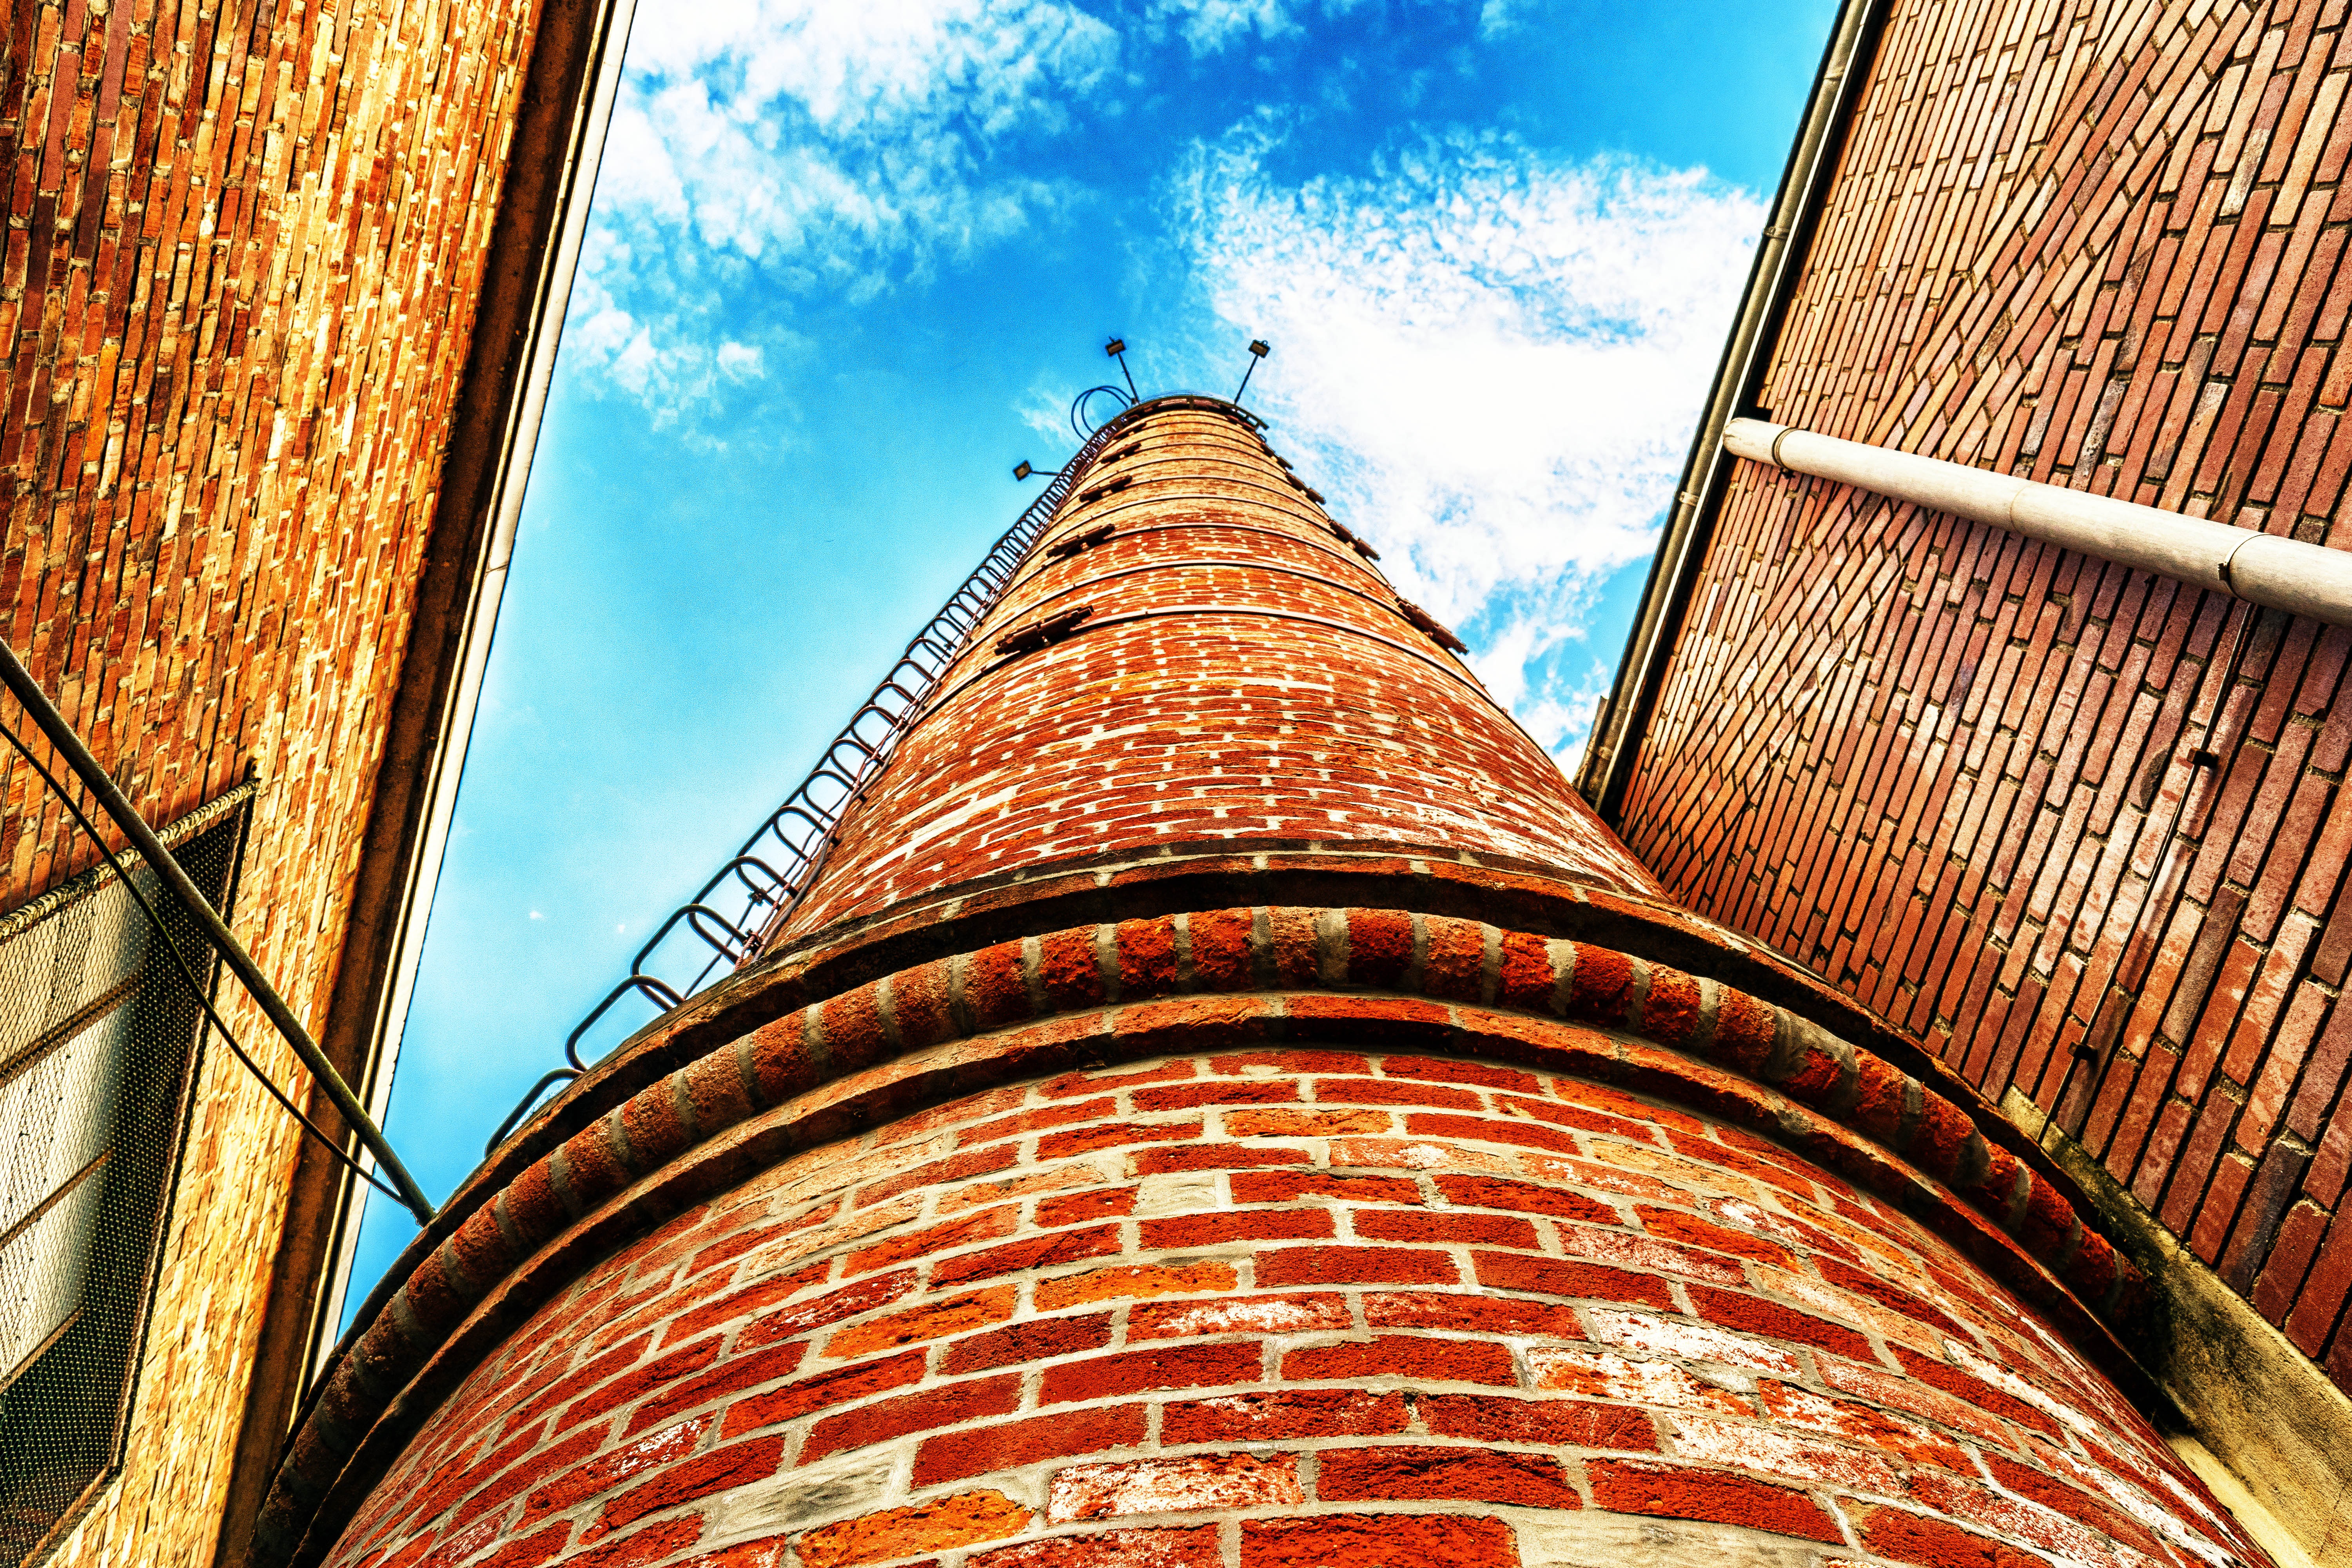
architecture, sky, window, building, skyscraper, smoke, cityscape, high, tower, color, chimney, landmark, facade, factory, cathedral, industry, brick, place of worship, pollution, wat, bricked